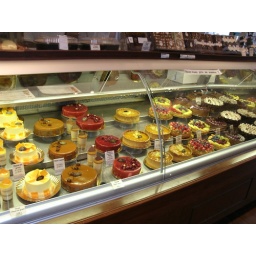
GE DIGITAL CAMERAScenes from the Marche' Jean-Talon in Montreal and the bakery and fish market there